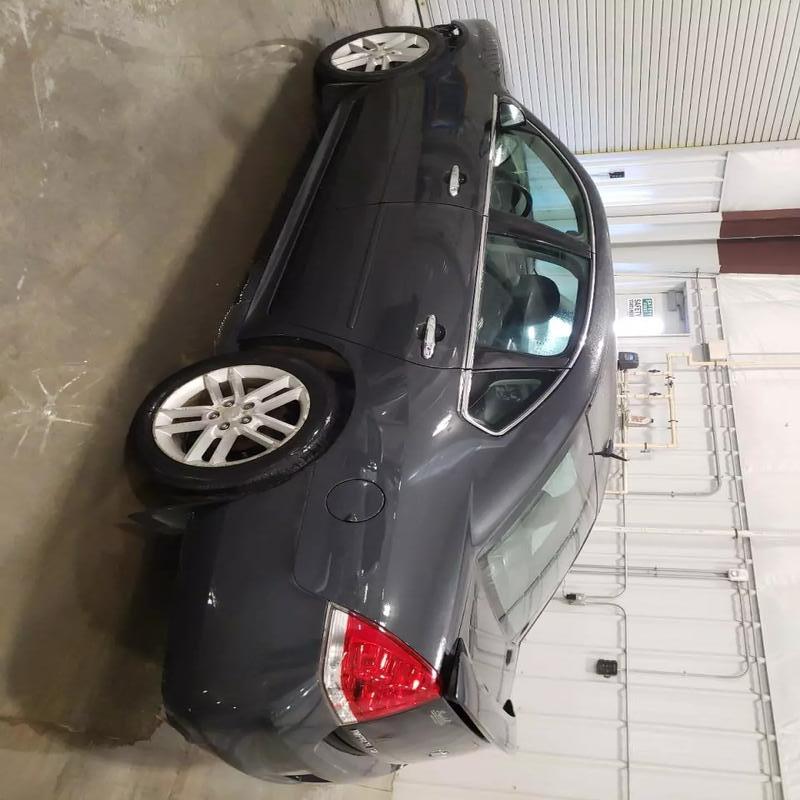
Aucun dommage détecté.
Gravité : aucun